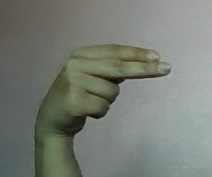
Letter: ain